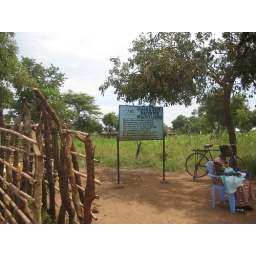
SS_General_clean water sign near borehole_2010_06